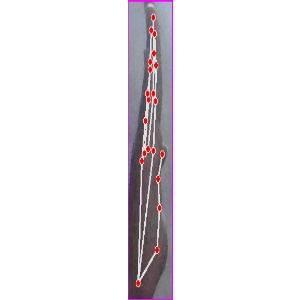
अक्षर: द